Battle of Wake Island

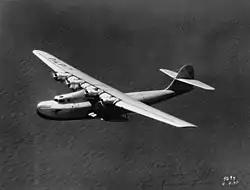
A Martin M130 Clipper, a 4-engined flying boat Pan-American used on commercial routes across the Pacific. Wake island was one of their stopovers on the way to Guam.

Sunday 7 December 1941 was a clear and bright day on Wake Island. Just the previous day, Devereux ordered a practice drill for his Marines, which happened to be the first one done because of the great need to focus on the island's defenses. The drill went well enough that Devereux commanded the men to rest and take their time relaxing, doing laundry, writing letters, thinking, cleaning, or doing whatever they wished.